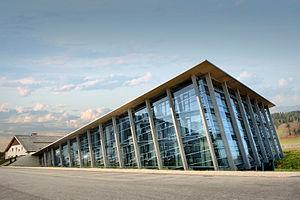
Greubel Forsey est une entreprise horlogère suisse spécialisée dans les complications mécaniques horlogères existantes et la création de mécanismes. Créée en 2004 par Robert Greubel et Stephen Forsey, elle est basée à la Chaux-de-Fonds, en Suisse.